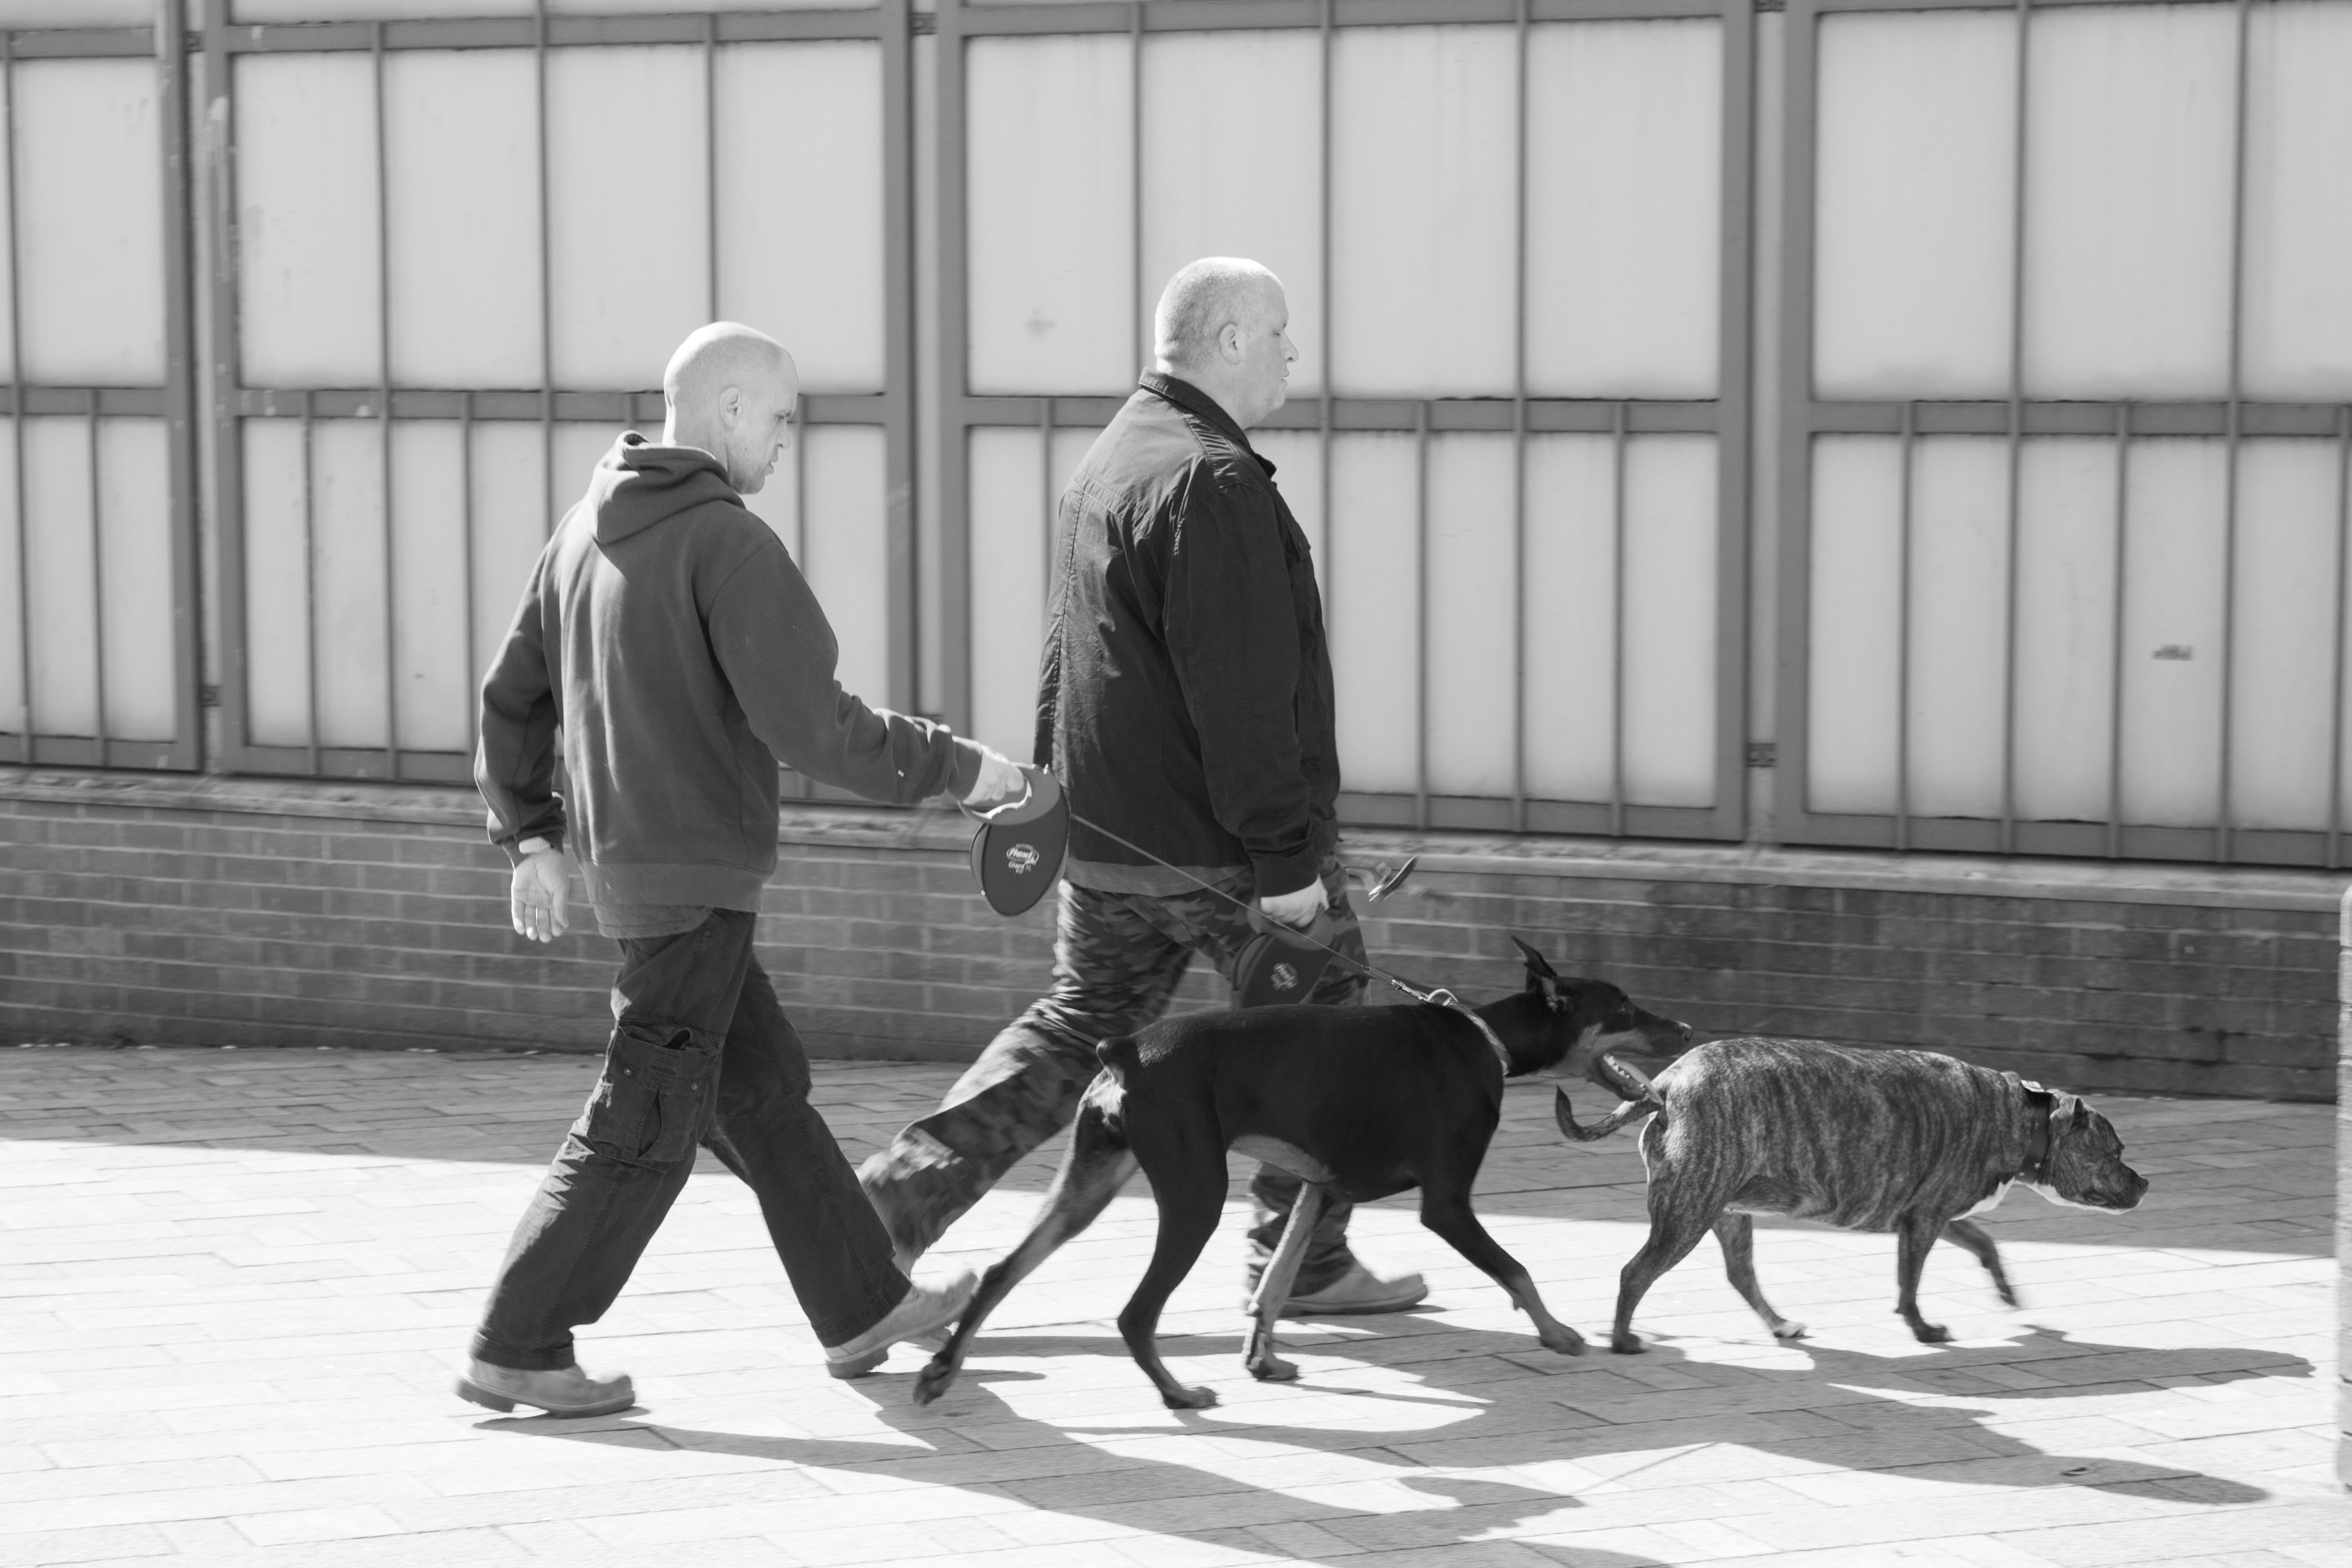
winter, black and white, city, dog, monochrome, street scene, dog walking, monochrome photography, dog like mammal